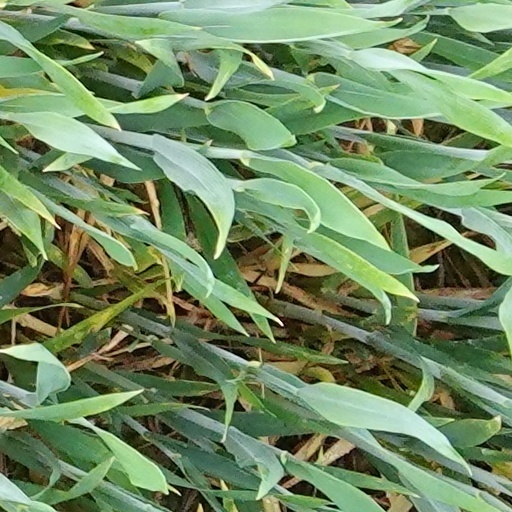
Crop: wheat